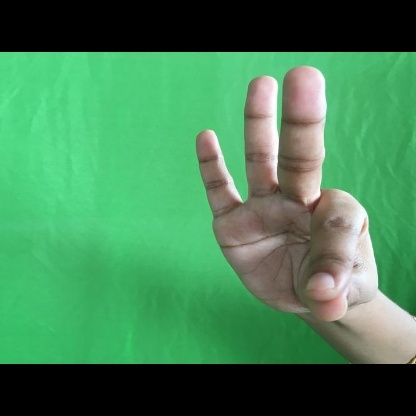
Mudra: Hamsasyam